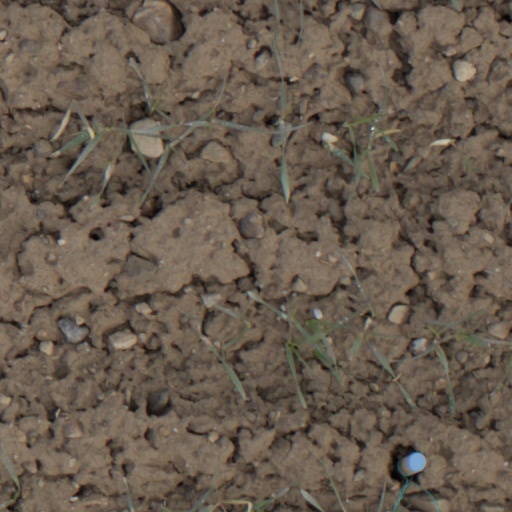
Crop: wheat